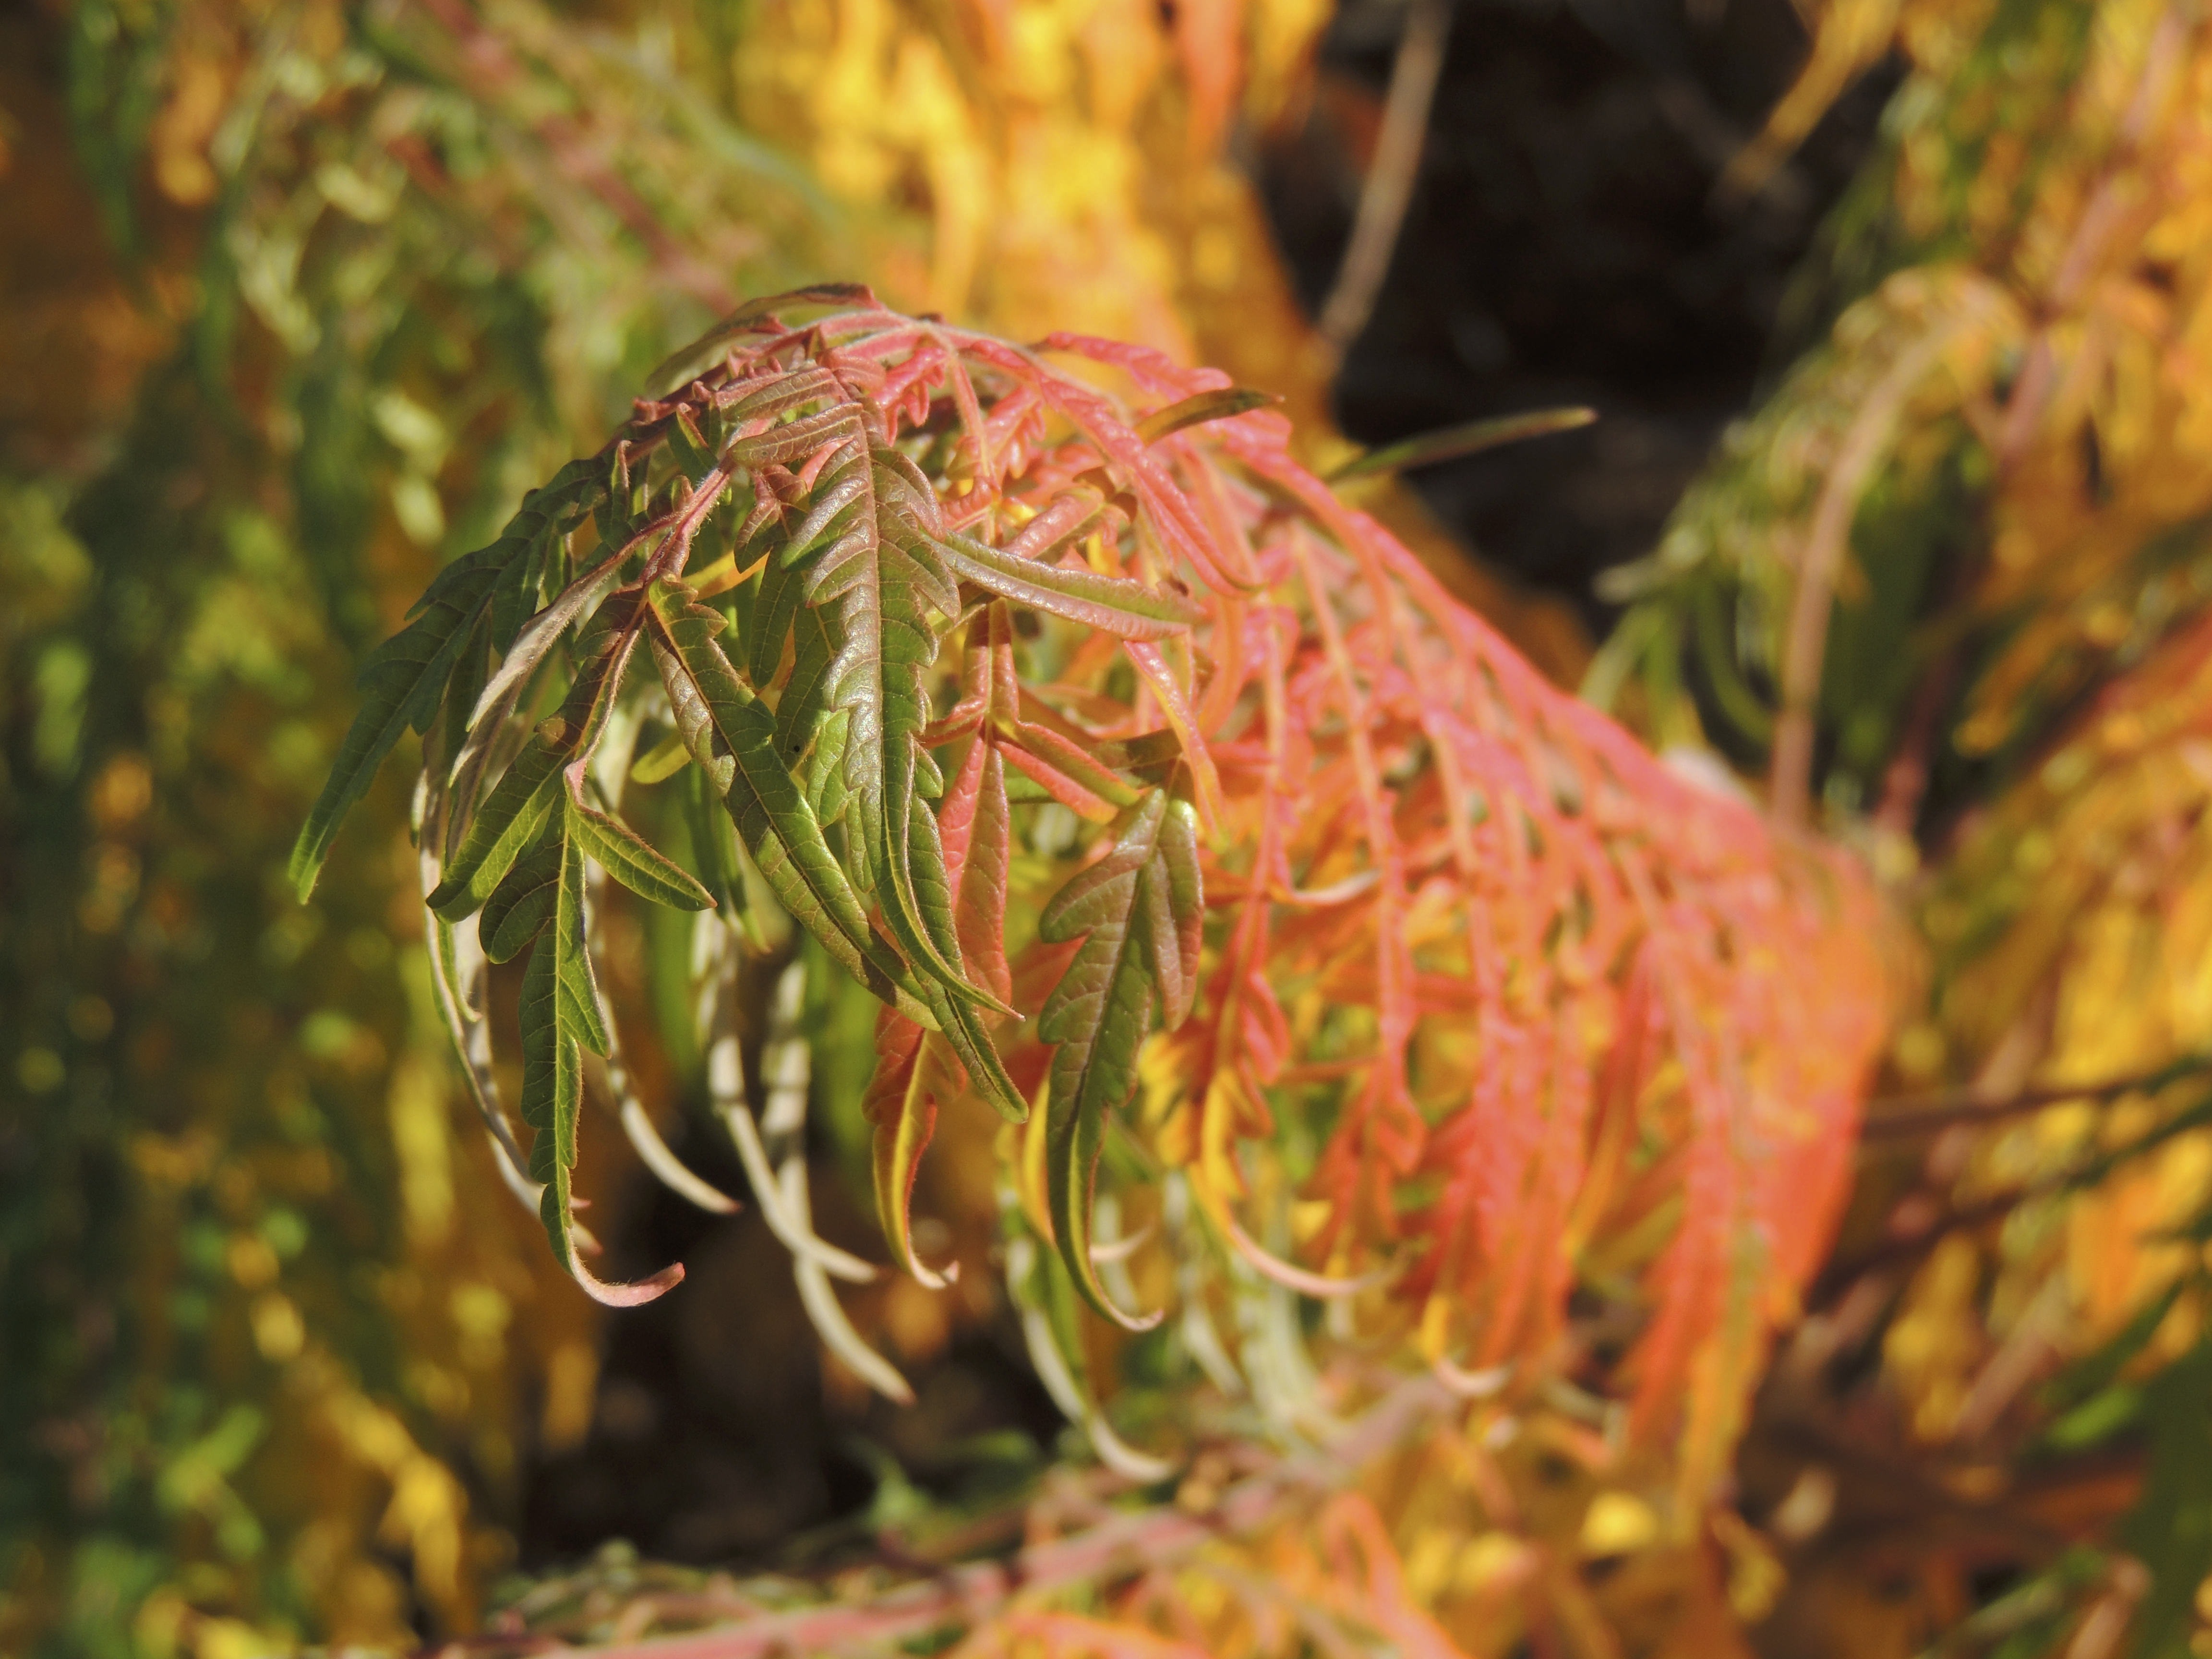
tree, nature, forest, branch, plant, leaf, flower, green, red, autumn, botany, colorful, flora, season, close up, leaves, fall foliage, macro photography, woody plant, land plant